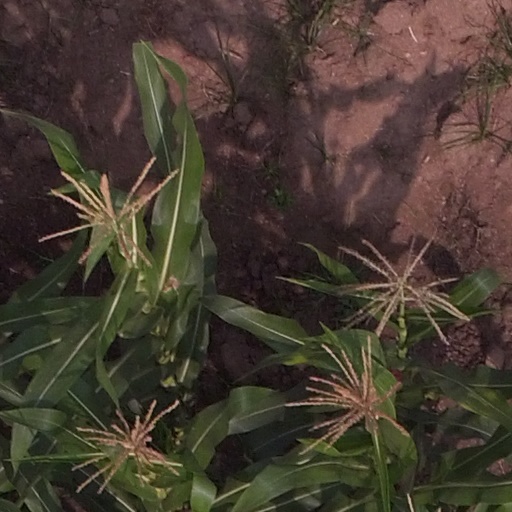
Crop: maize; corn